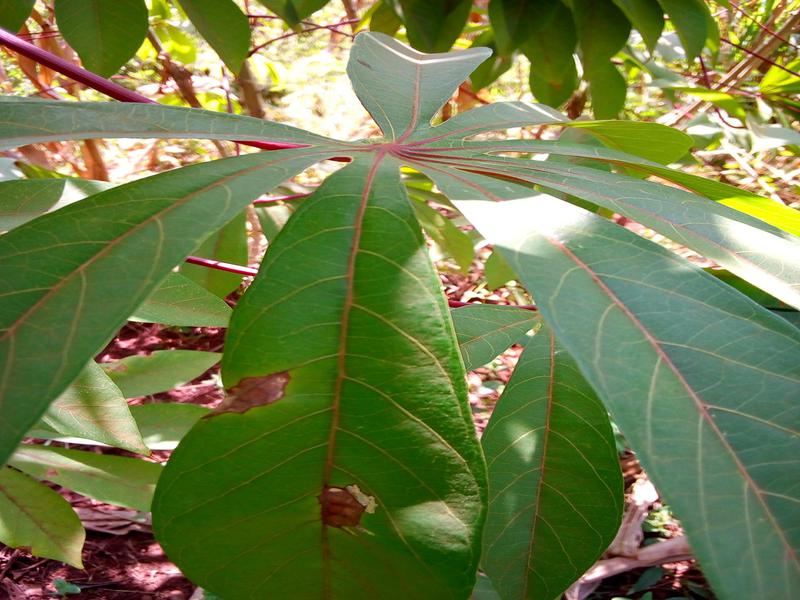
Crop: cassava
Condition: healthy